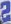
Number: 2